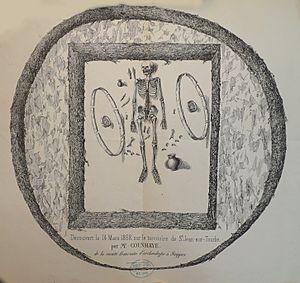
fouille de tombe gauloise.
Saint-Jean-sur-Tourbe est une commune française, située dans le département de la Marne en région Grand Est.